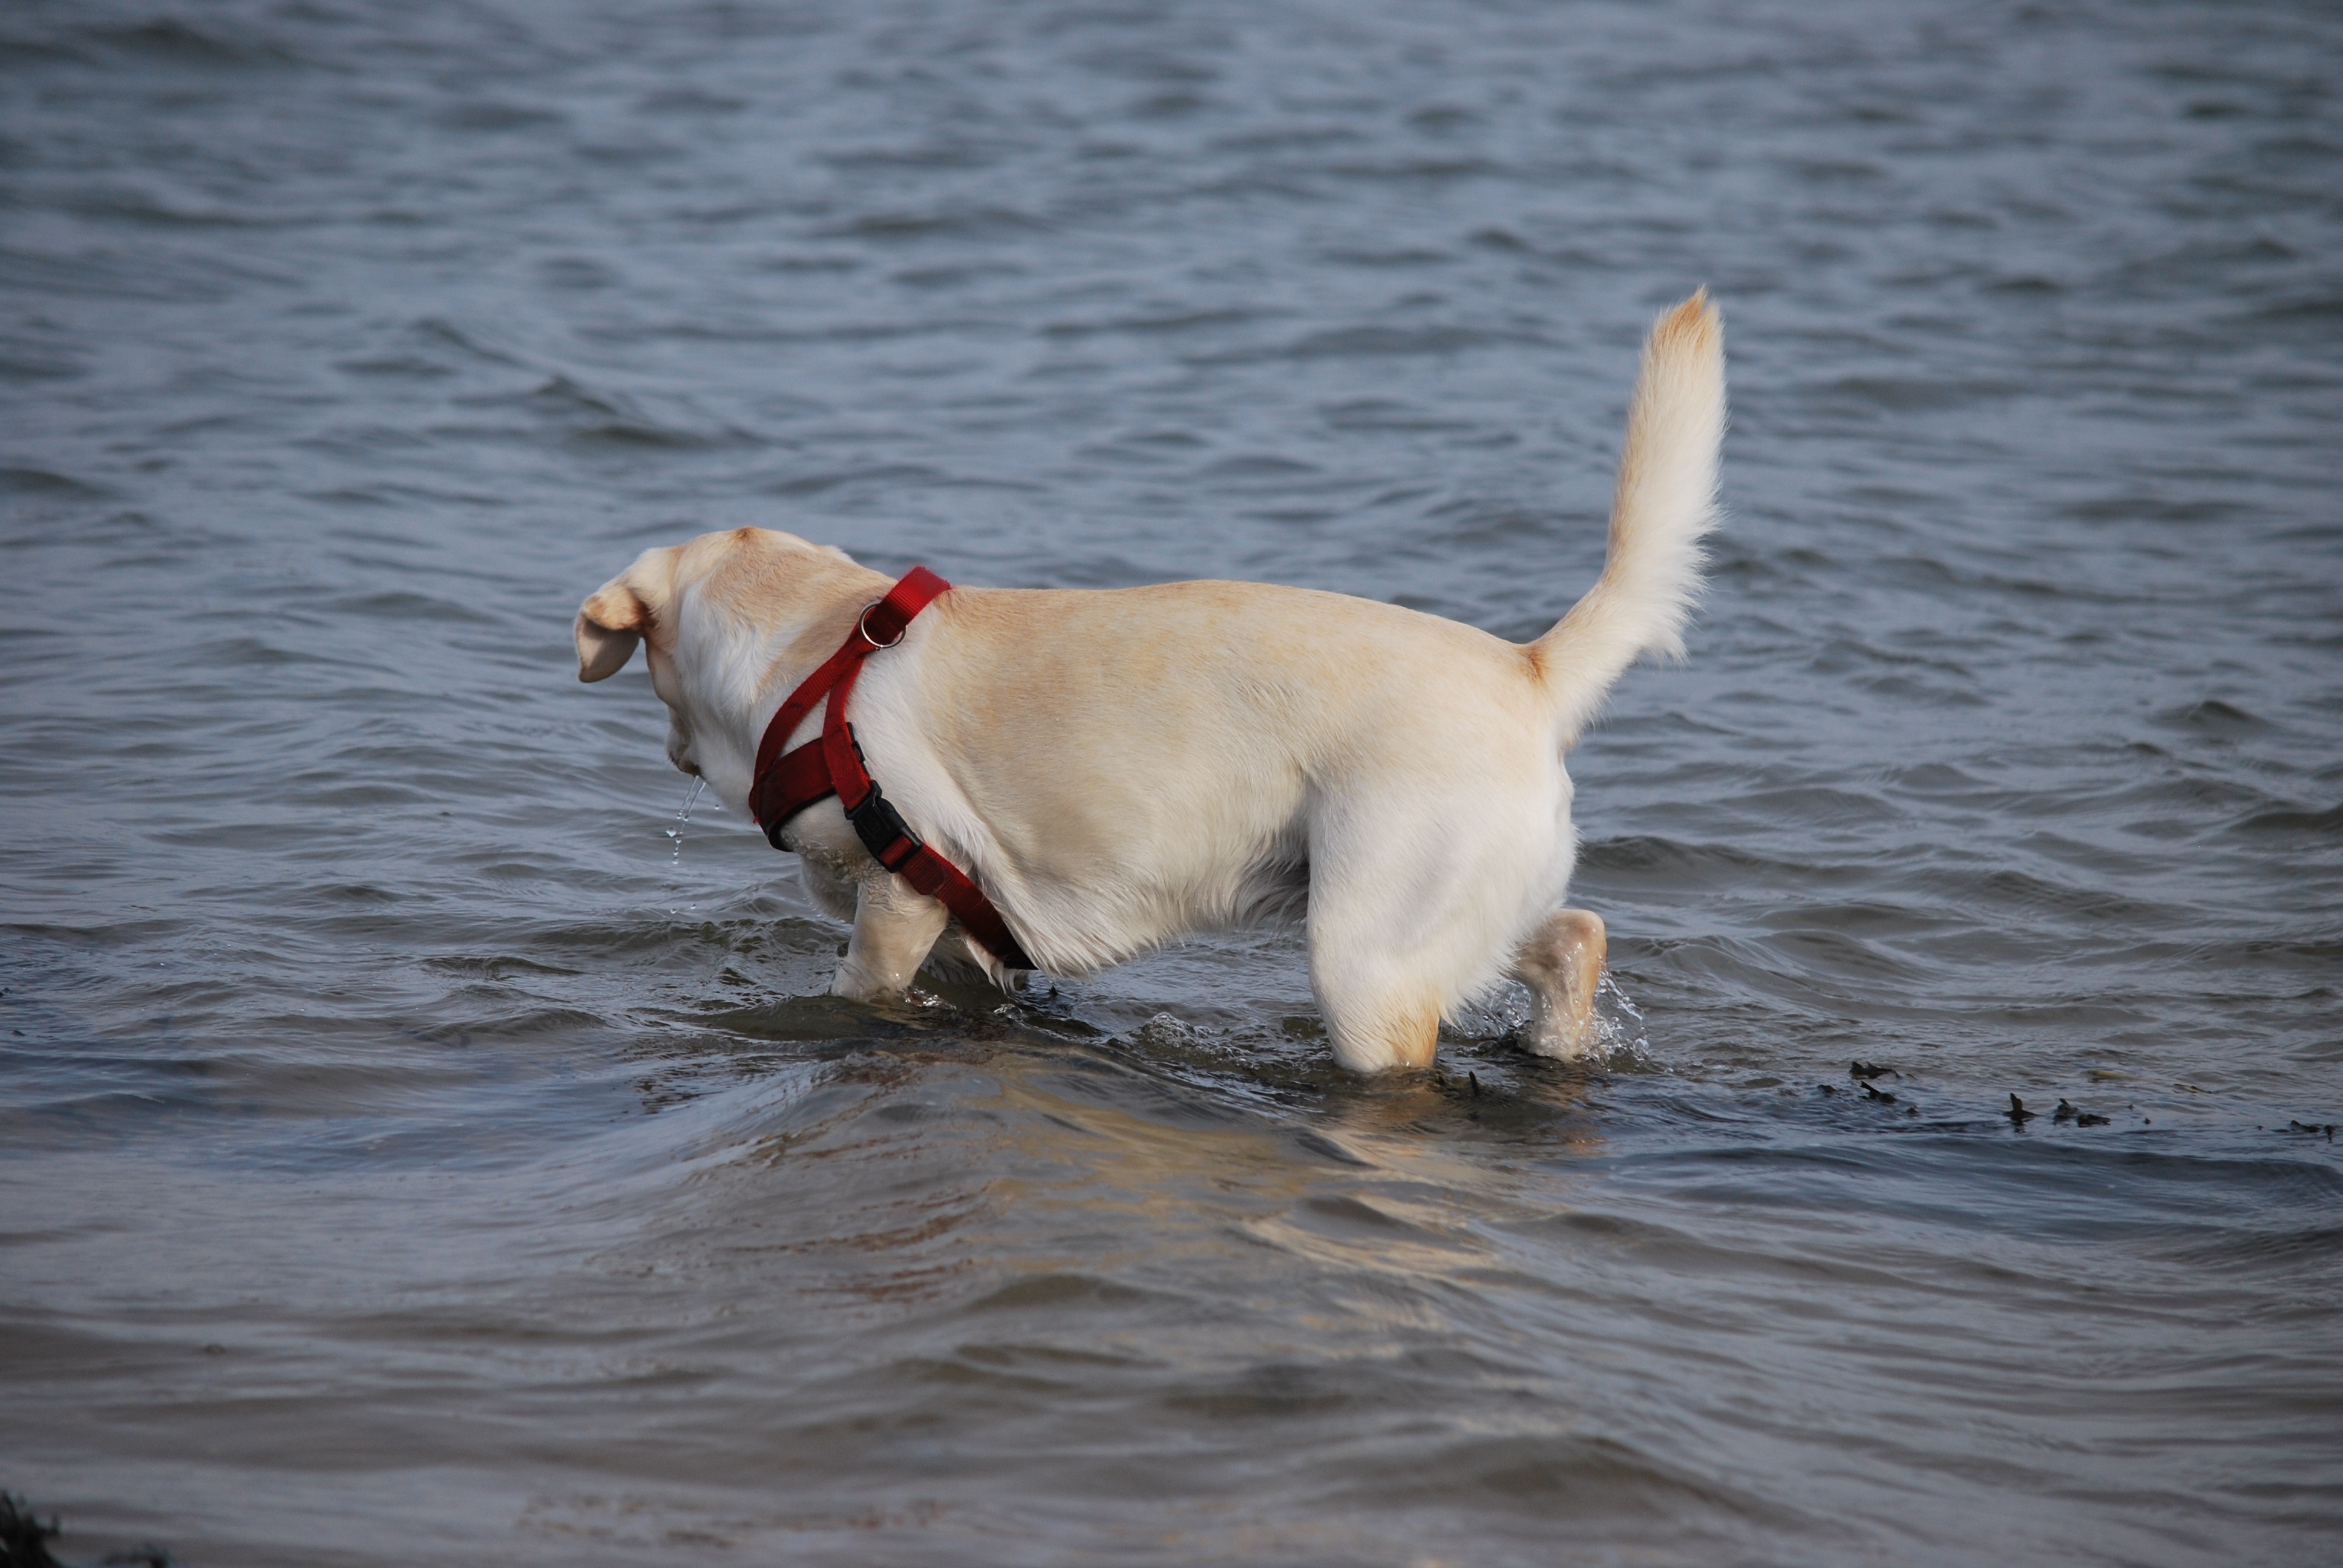
white, dog, animal, walk, mammal, golden retriever, vertebrate, labrador retriever, labrador, retriever, dog like mammal